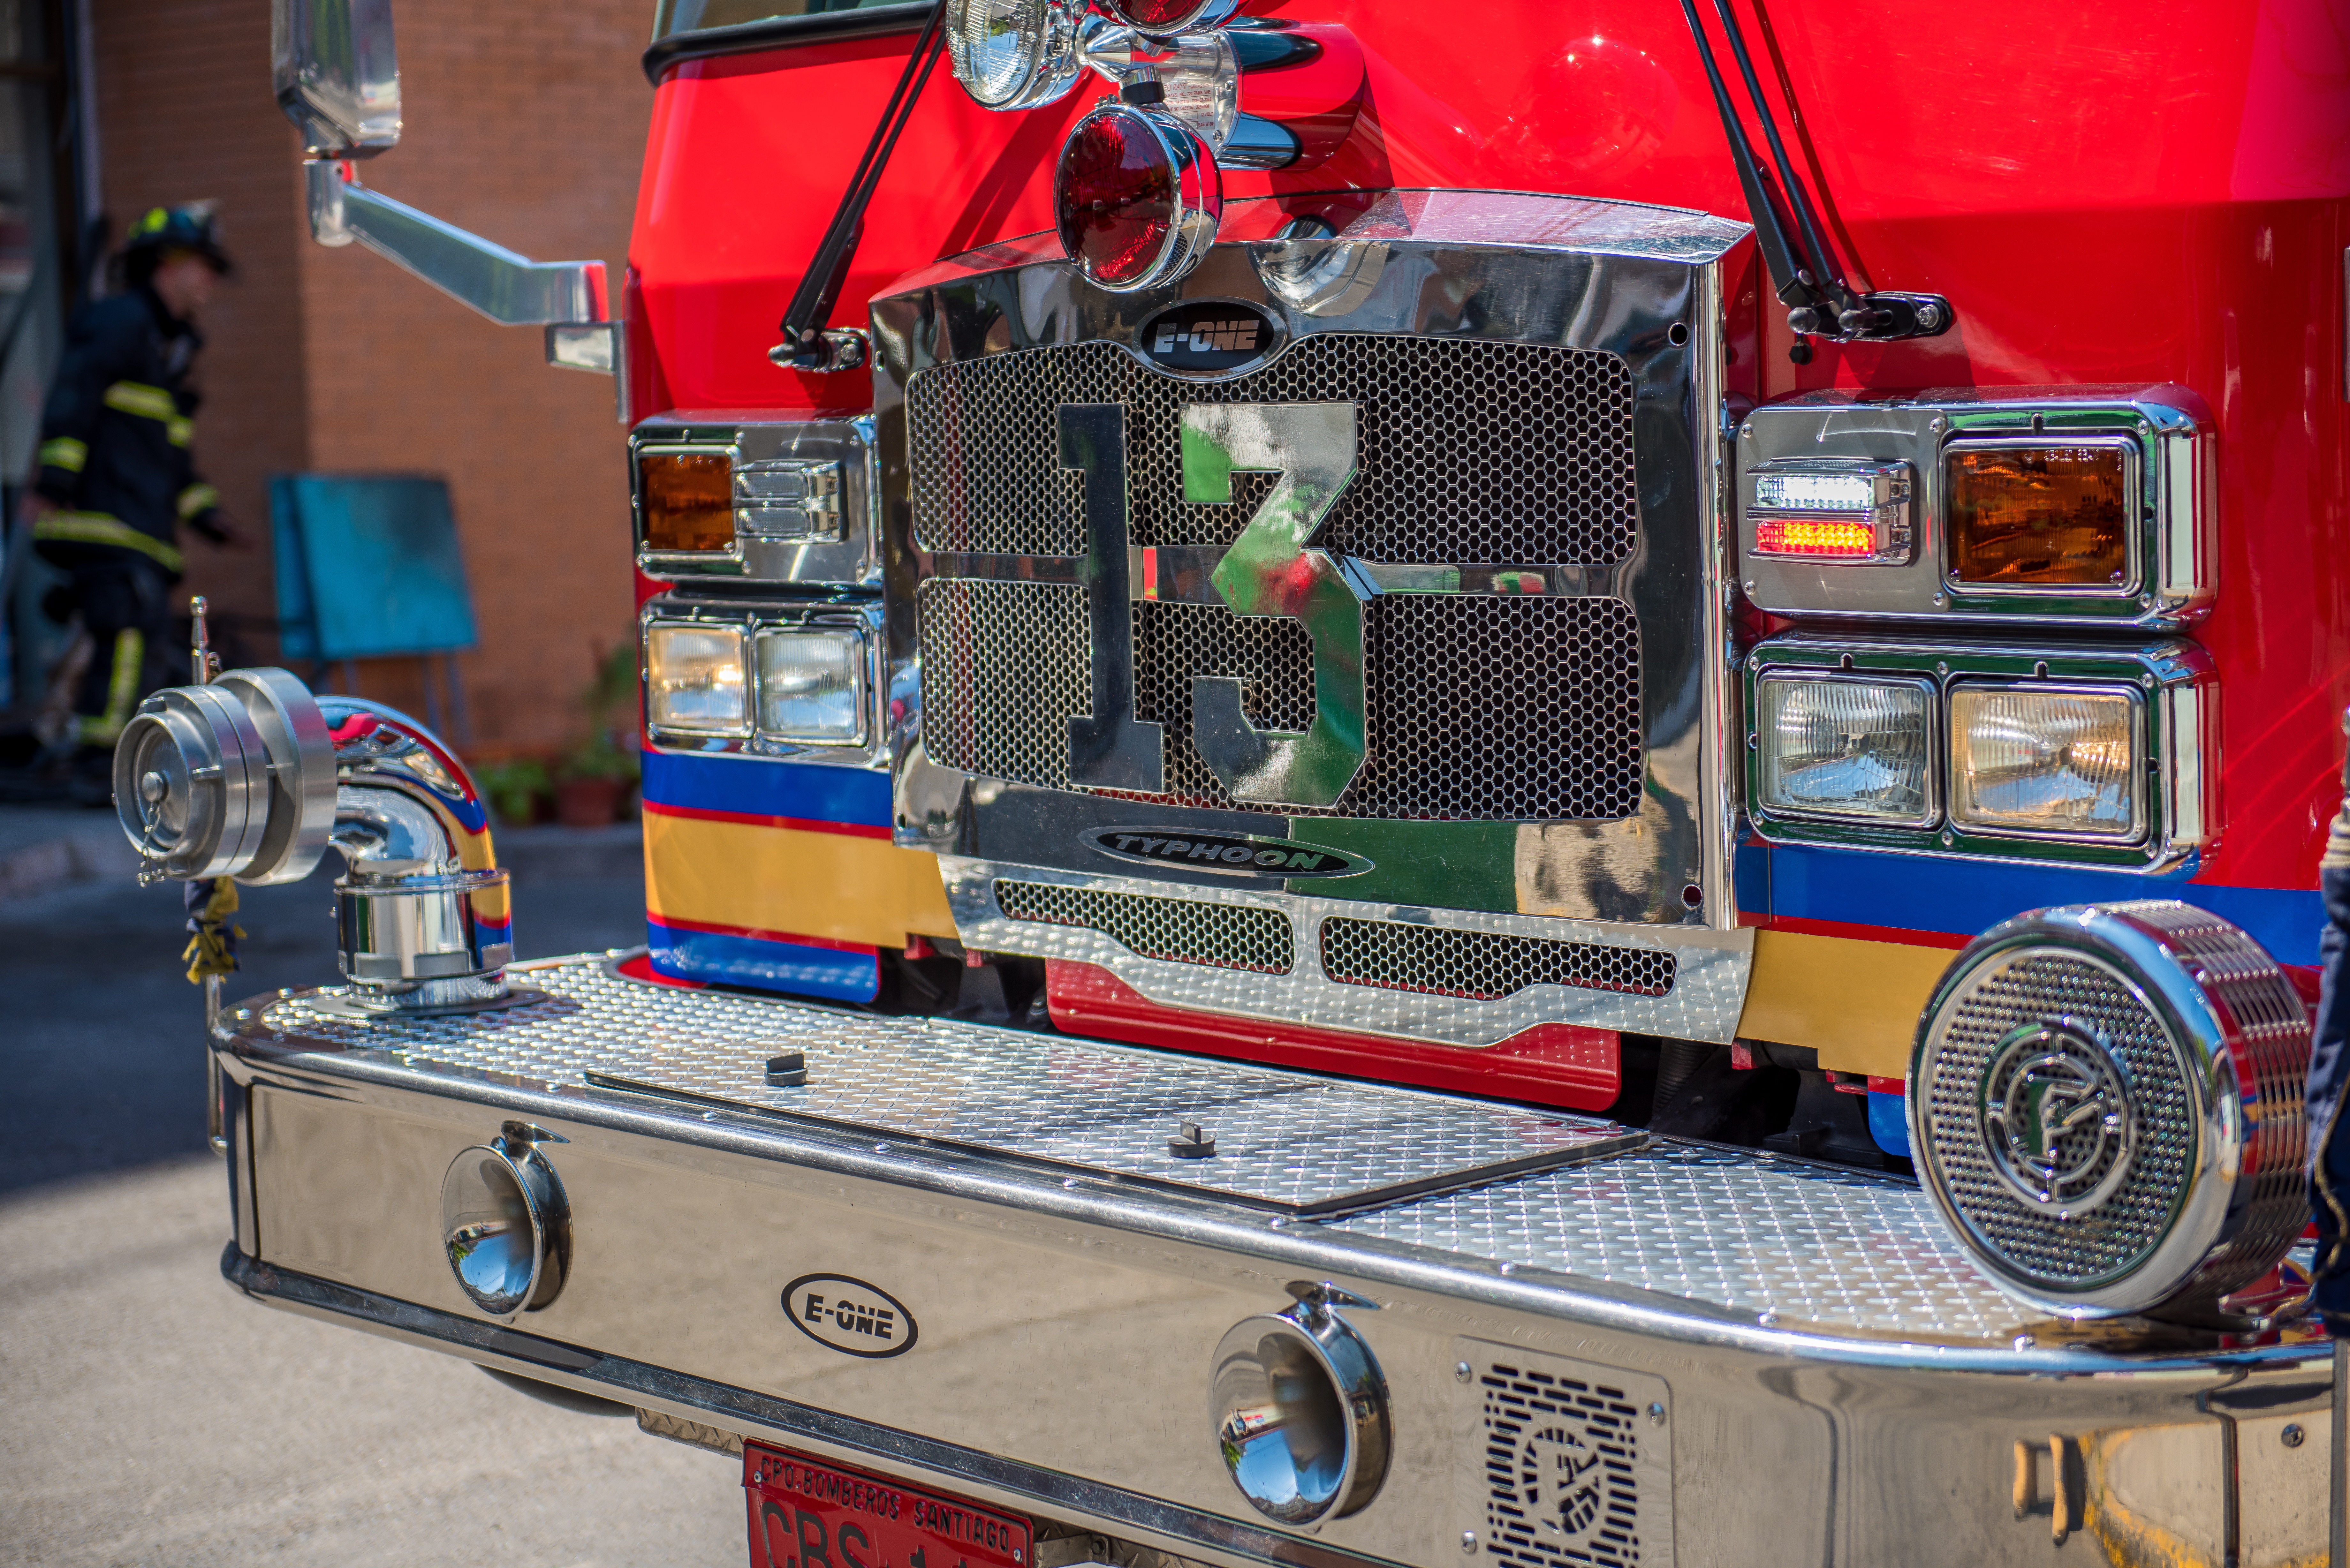
work, truck, vehicle, fire, machine, toy, fire truck, lights, engine, emergency, fire service